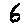
Label: 6